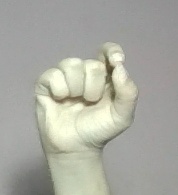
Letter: fa